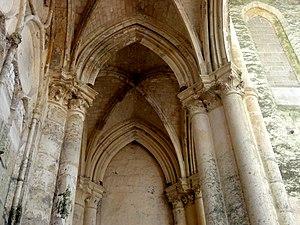
Bas-côté sud, voûte de la première travée.
L’abbaye Saint-Martin-aux-Bois, de son premier nom abbaye de Rurecourt ou Ruricourt, est une ancienne abbaye pour hommes située dans le village français de Saint-Martin-aux-Bois dans l’Oise, en région des Hauts-de-France. Elle a été fondée vers 1080, soit par un groupe de moines indépendants, soit par des chanoines réguliers de saint Augustin ; les jésuites ont également été présents dans l'abbaye entre 1675 et 1772. Les six derniers moines se sont dispersés en 1790.